Miltonvale, Kansas

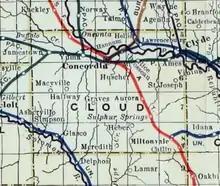
1915 Railroad Map of Cloud County

Miltonvale was founded on December 1, 1881. The town got its start following construction of a narrow gauge railway through the neighborhood. It was named for Milton Tootle, a landowner.